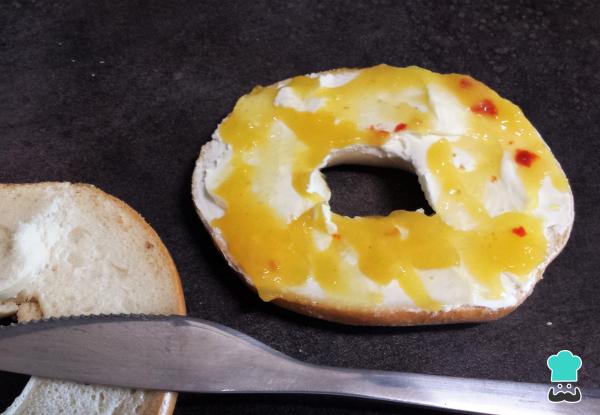
Ahora añade la salsa de mango. Unta un poco de chutney justo sobre el queso crema.Si prefieres, puedes hacer una mezcla aparte de queso crema y chutney y untar esto directamente sobre el pan, el sabor será el mismo pero estará todo más integrado.